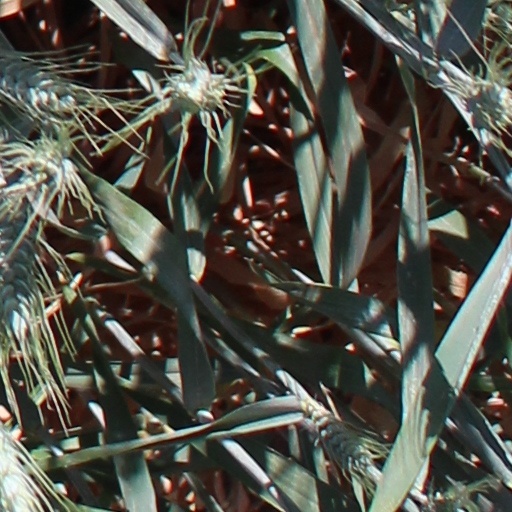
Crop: wheat